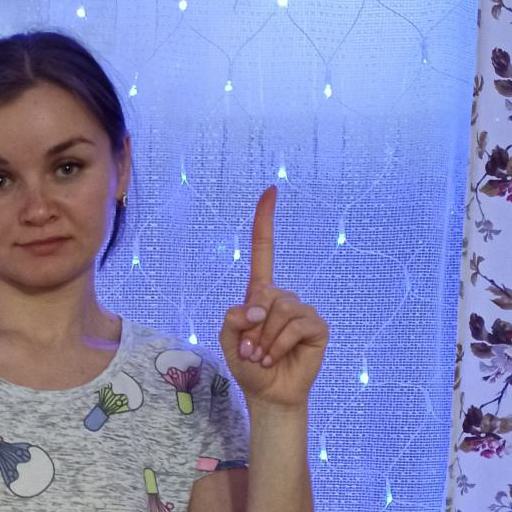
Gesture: one